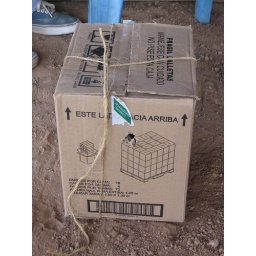
The chicken would not stay in the plastic bag so we did the obvious thing and boxed him up.